Kam Lee

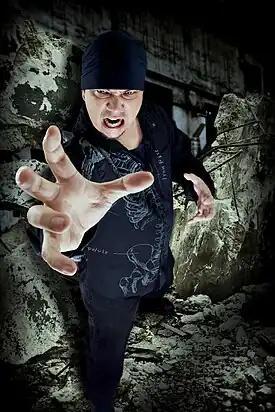

Barney Kamalani "Kam" Lee is an American death metal vocalist. He is best known for his vocal contributions to Death from 1983 to 1985, and joined Massacre in 1985.